H. R. Haldeman

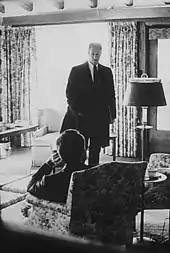
Haldeman with Nixon at the Western White House – La Casa Pacifica, November 21, 1972.

The "Smoking Gun" tape revealed that Nixon instructed Haldeman to have the CIA pressure the FBI into dropping its Watergate investigation. Nixon instructed him to tell the CIA that the investigation would "open up the whole Bay of Pigs thing again". In his book, Haldeman later wrote: "It seems that in all those references to the Bay of Pigs, he was actually referring to the Kennedy assassination." He also said that Nixon might have been reminding CIA Director Richard Helms that the CIA assassination attempts on Fidel Castro may have triggered the assassination of Kennedy.